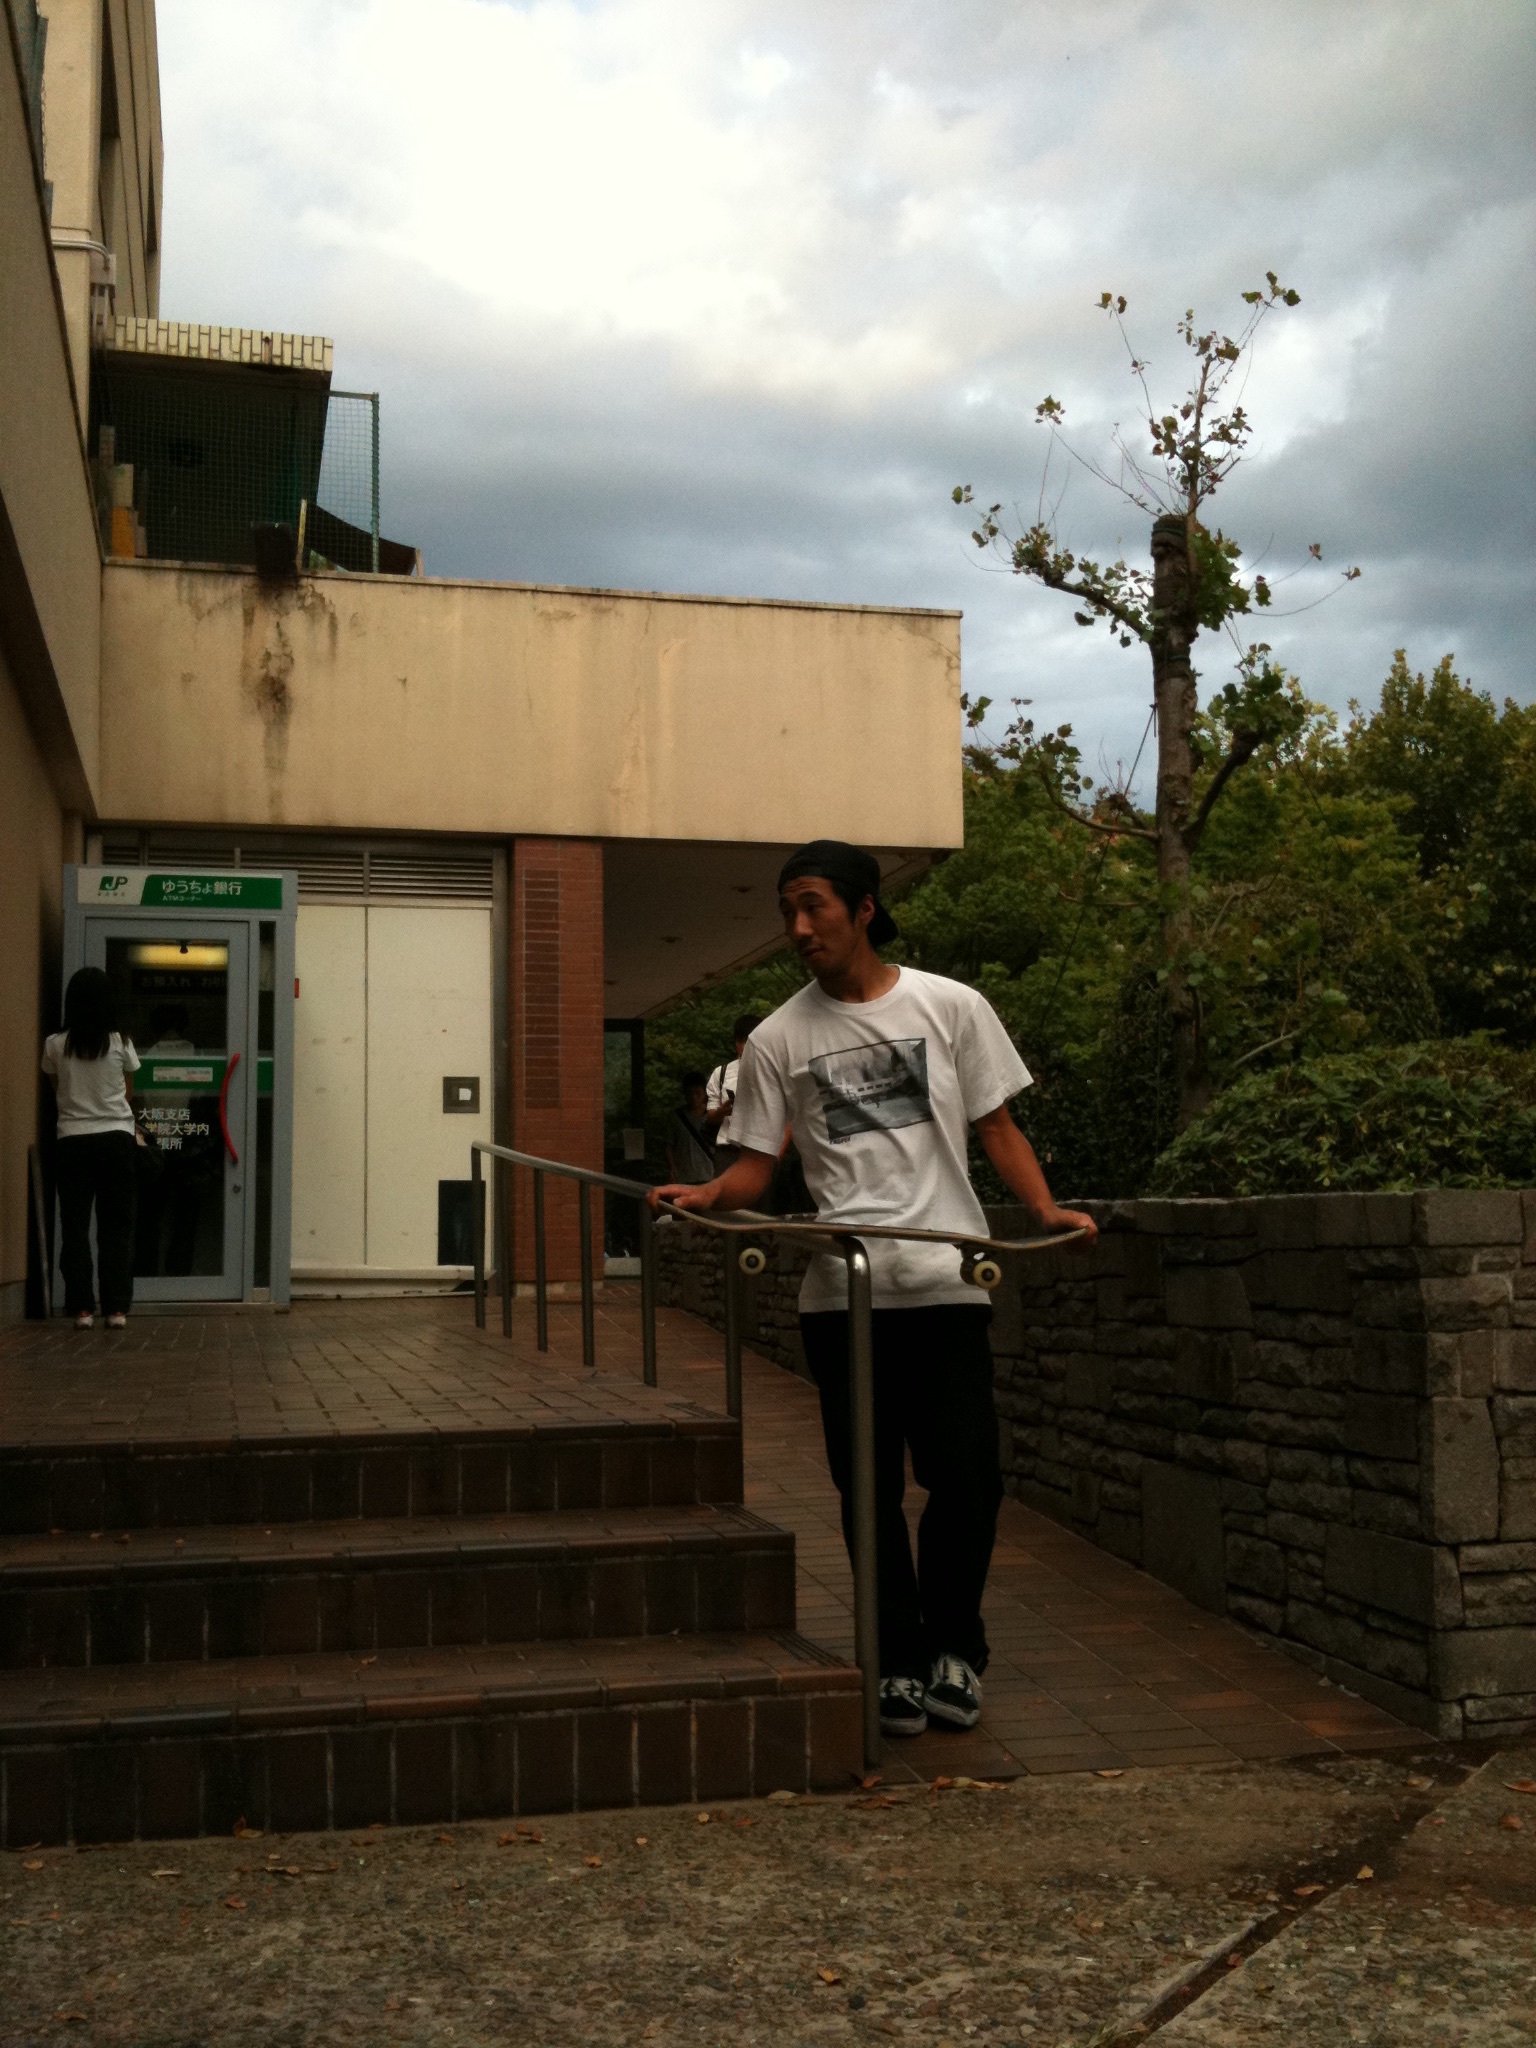
photograph, image